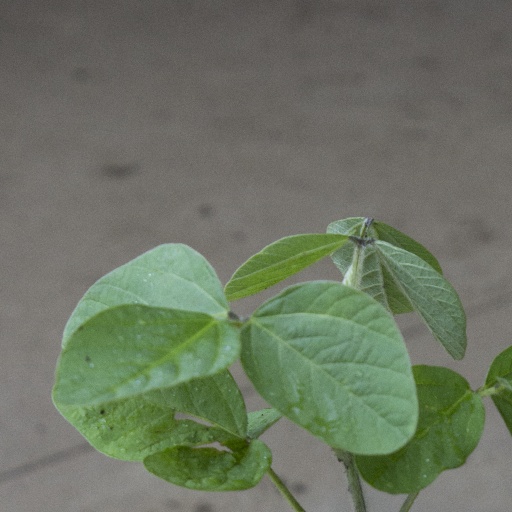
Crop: soybean